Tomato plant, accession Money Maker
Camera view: horizontal (90 deg, fisheye); turntable rotation: 60 degrees
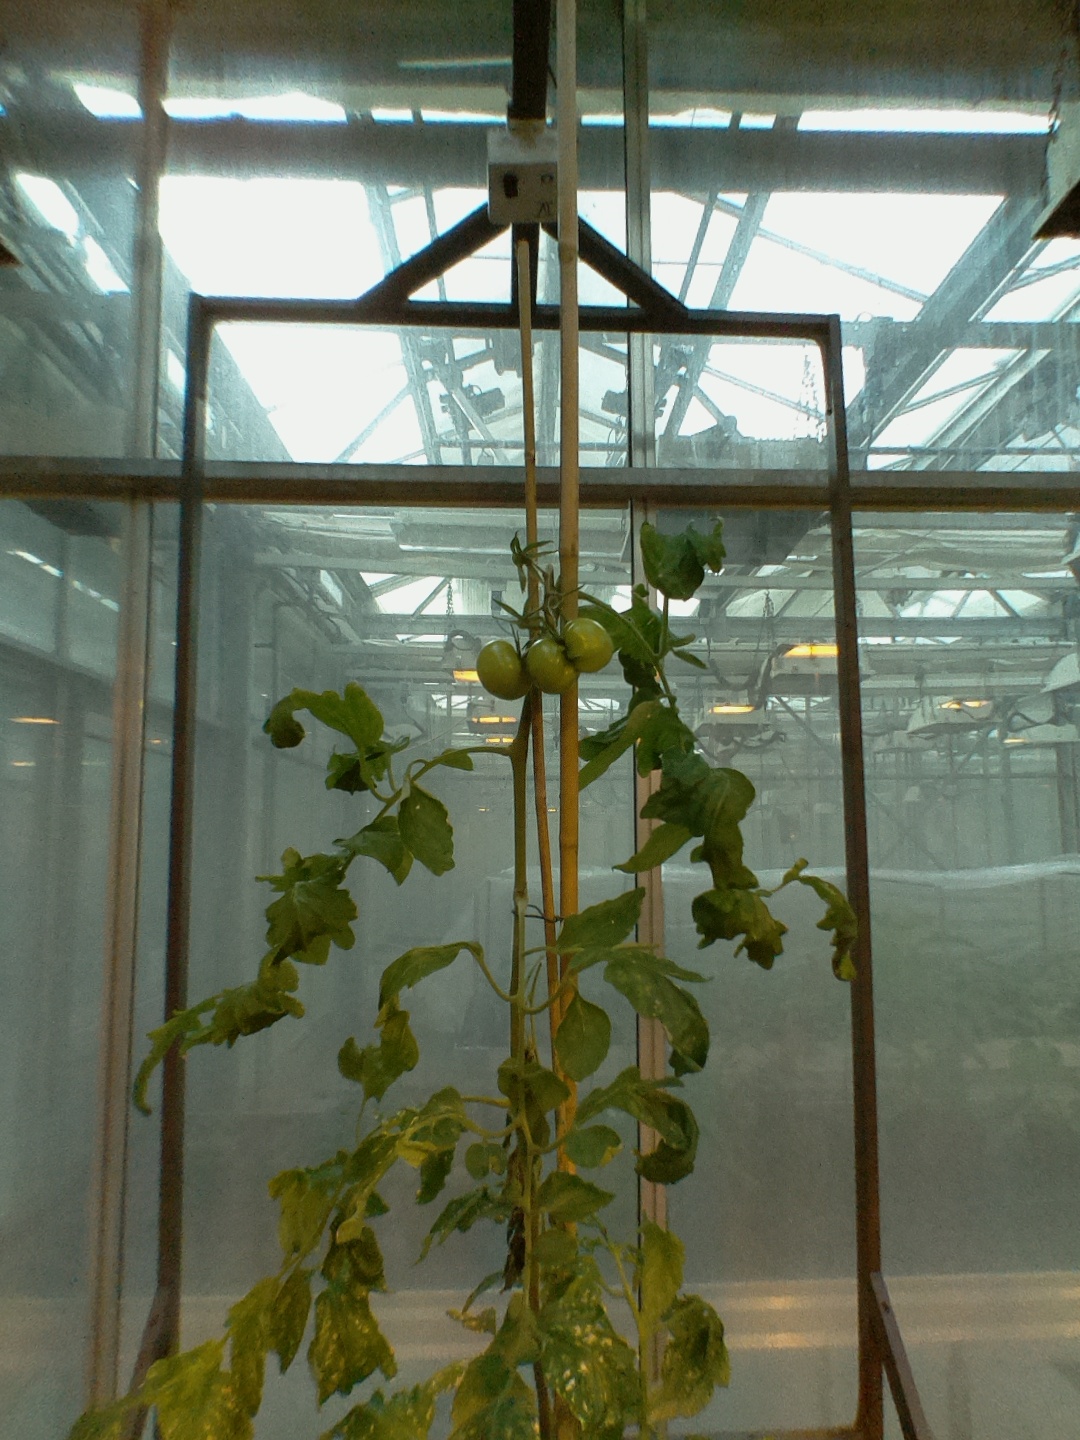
BBCH growth stage 74: 40%-50% of final fruit size